Guion Line

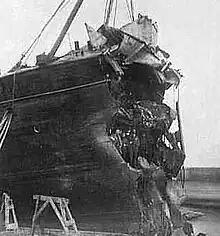
"Arizona's" bow after her 1879 collision with an iceberg.

The five-year shipping depression beginning in 1873 changed the character of the Guion Line. By 1875, the fleet was reduced to the four newest ships. The directors decided that they needed record breakers to change the company's image and ordered two 17 knot steamers, the "Montana" and the "Dakota", to win the Blue Riband. However, both ships proved to be major failures and only achieved 11.5 knots in service. In 1877, "Dakota" became a total loss after stranding off Anglesey, and in 1880 "Montana" was lost after she also stranded only a few miles away from her sister. Guion purchased Cunard's ten-year-old "Abyssinia" to take her place in the schedule.